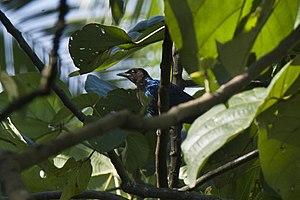
Le Choucador à tête pourprée est une espèce d'oiseaux de la famille des Sturnidae.
Hylopsar est un genre de passereaux de la famille des Sturnidés. Il se trouve à l'état naturel dans l'Ouest et le centre de l'Afrique.